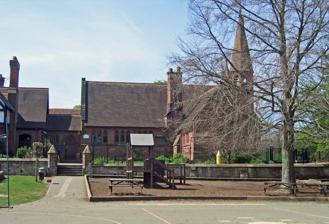
Building: St Mary's School, Eccleston
Country: United Kingdom
Year built: 1878
Eccleston C-of-E Primary School Eccleston School in 2011 Location Coordinates 53°09′27″N 2°52′56″W / 53.1575°N 2.8821°W / 53.1575; -2.8821 Information Type Voluntary aided school Religious affiliation(s) Church of England Local authority Cheshire West and Chester Department for Education URN 111349 Tables Ofsted Reports Headteacher Katie Wilkes Gender Coeducational Age 4 to 11 Website http://www.ecclestonprimary.cheshire.sch.uk/ Historic site in Cheshire, England St Mary's School, Eccleston Location Eaton Road, Eccleston , Cheshire , England Built 1878 Built for 1st Duke of Westminster Architect John Douglas Listed Building – Grade II* Designated 2 November 1983 Reference no. 1138415 St Mary's School is on the west side of Eaton Road in the village of Eccleston , Cheshire , England. It is recorded in the National Heritage List for England as a designated Grade II* listed building , and is still in use today, now known as Eccleston C-of-E Primary School . History The school was built in 1878 for the 1st Duke of Westminster and designed by the Chester architect John Douglas . It continues to be in use as a Church of England primary school . Architecture The architectural style is described by Douglas' biographer, Edward Hubbard , as being Gothic , although in the citation in The National Heritage List for England it is described as being as Tudor . It is constructed in red sandstone with a red tile roof and its plan is a 'T'-shape. The school is attached to the former schoolmaster's house, also designed by Douglas, and also a Grade II* listed building. Attached to the other end of the school is an octagonal turret with a belfry and a steeple . The gables have stone coping and shaped finials . At the apex of the front gable is a niche containing the statue of a figure wearing a crown, teaching a child. The windows are mullioned; some of them are arched, while others are straight-headed. There are two arched doorways; the doors have elaborate wrought iron hinges. Critique Douglas designed schools for other estate villages, including Aldford , Dodleston and Waverton . Like Eccleston School, Waverton School is built in close proximity to the schoolmaster's house. In each case the buildings are contrasted, the house being partly half-timbered while the school is constructed entirely in stone. Hubbard considers that these two schools "are outstanding among Douglas' village schools, and though both are attractive, Eccleston is the more delightful of the two". Similarly the authors of the Buildings of England series express the opinion that Eccleston is the best of Douglas' estate schools. See also Cheshire portal Grade II* listed buildings in Cheshire West and Chester Listed buildings in Eccleston, Cheshire List of non-ecclesiastical and non-residential works by John Douglas References